Seong of Baekje

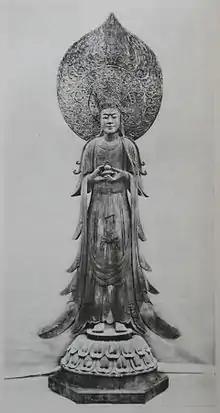
Guze Kannon, a statue made in the image of King Seong in the Korean style

Seong (c. 504 – 554) was the 26th king of Baekje, one of the Three Kingdoms of Korea, reigning from 523 to 554. He was a son of Muryeong of Baekje and is best known for making Buddhism the state religion, moving the national capital to Sabi (present-day Buyeo County), and reclaiming the center of the Korean Peninsula.